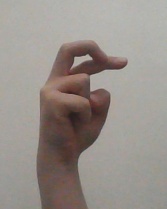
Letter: zay